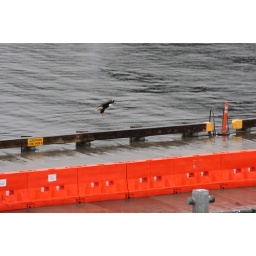
Eagle descending upon water to catch fish